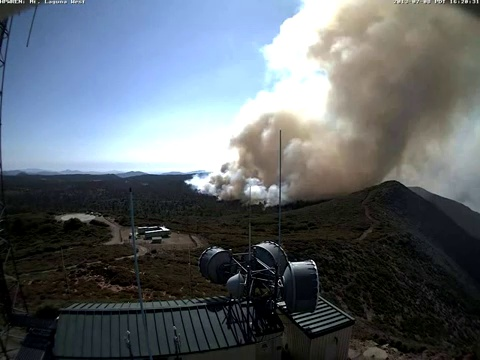
Fire: no
Smoke: yes